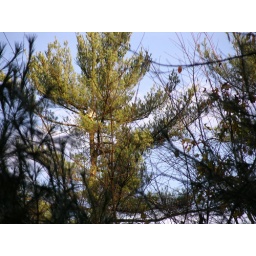
Susan's cat in the tree